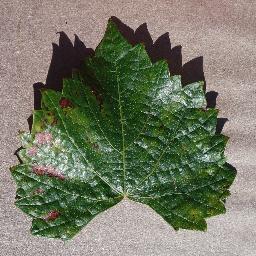
Label: Grape___Esca_(Black_Measles)